Kiran Bedi

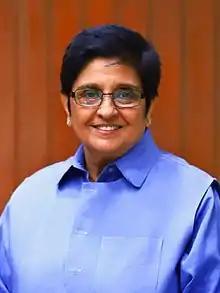

Kiran Bedi (born 9 June 1949) is a former tennis player who became the first woman in India to join the officer ranks of the Indian Police Service (IPS) in 1972 and was the 24th Lieutenant Governor of Puducherry from 28 May 2016 to 16 February 2021. She remained in service for 35 years before taking voluntary retirement in 2007 as Director General, Bureau of Police Research and Development.